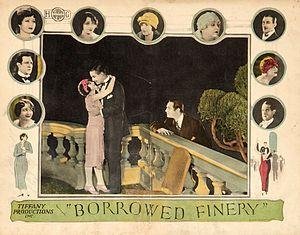
Borrowed Finery est un film muet américain réalisé par Oscar Apfel, sorti en 1925.